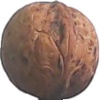
Label: Walnut 1